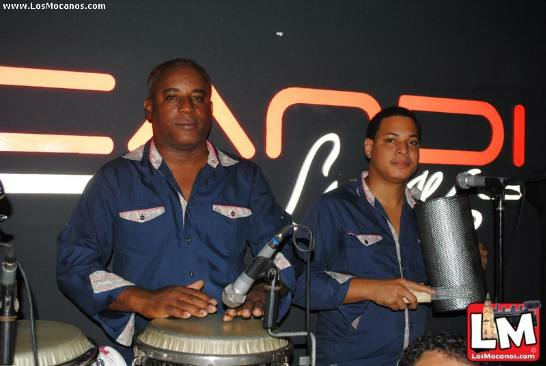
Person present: Yes